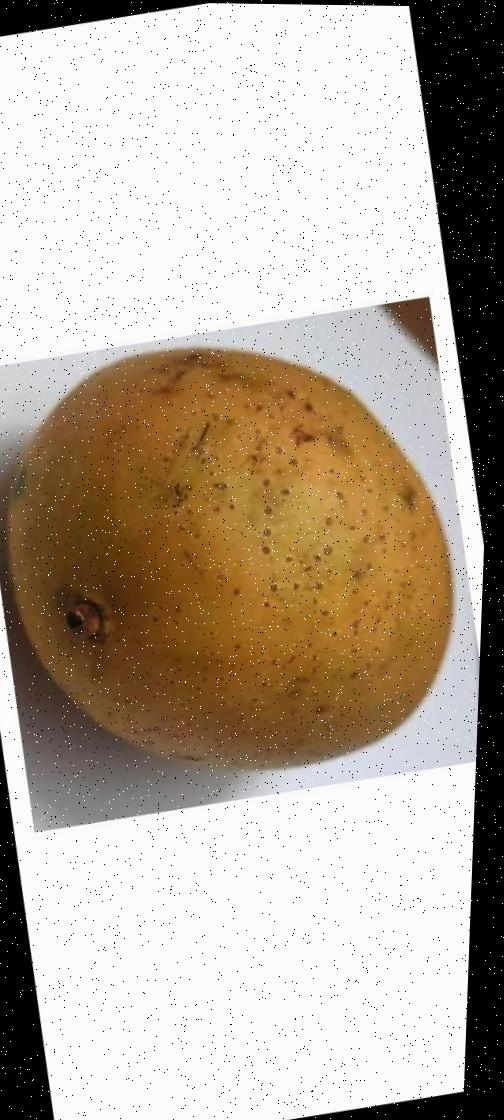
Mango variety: Ashshina Classic